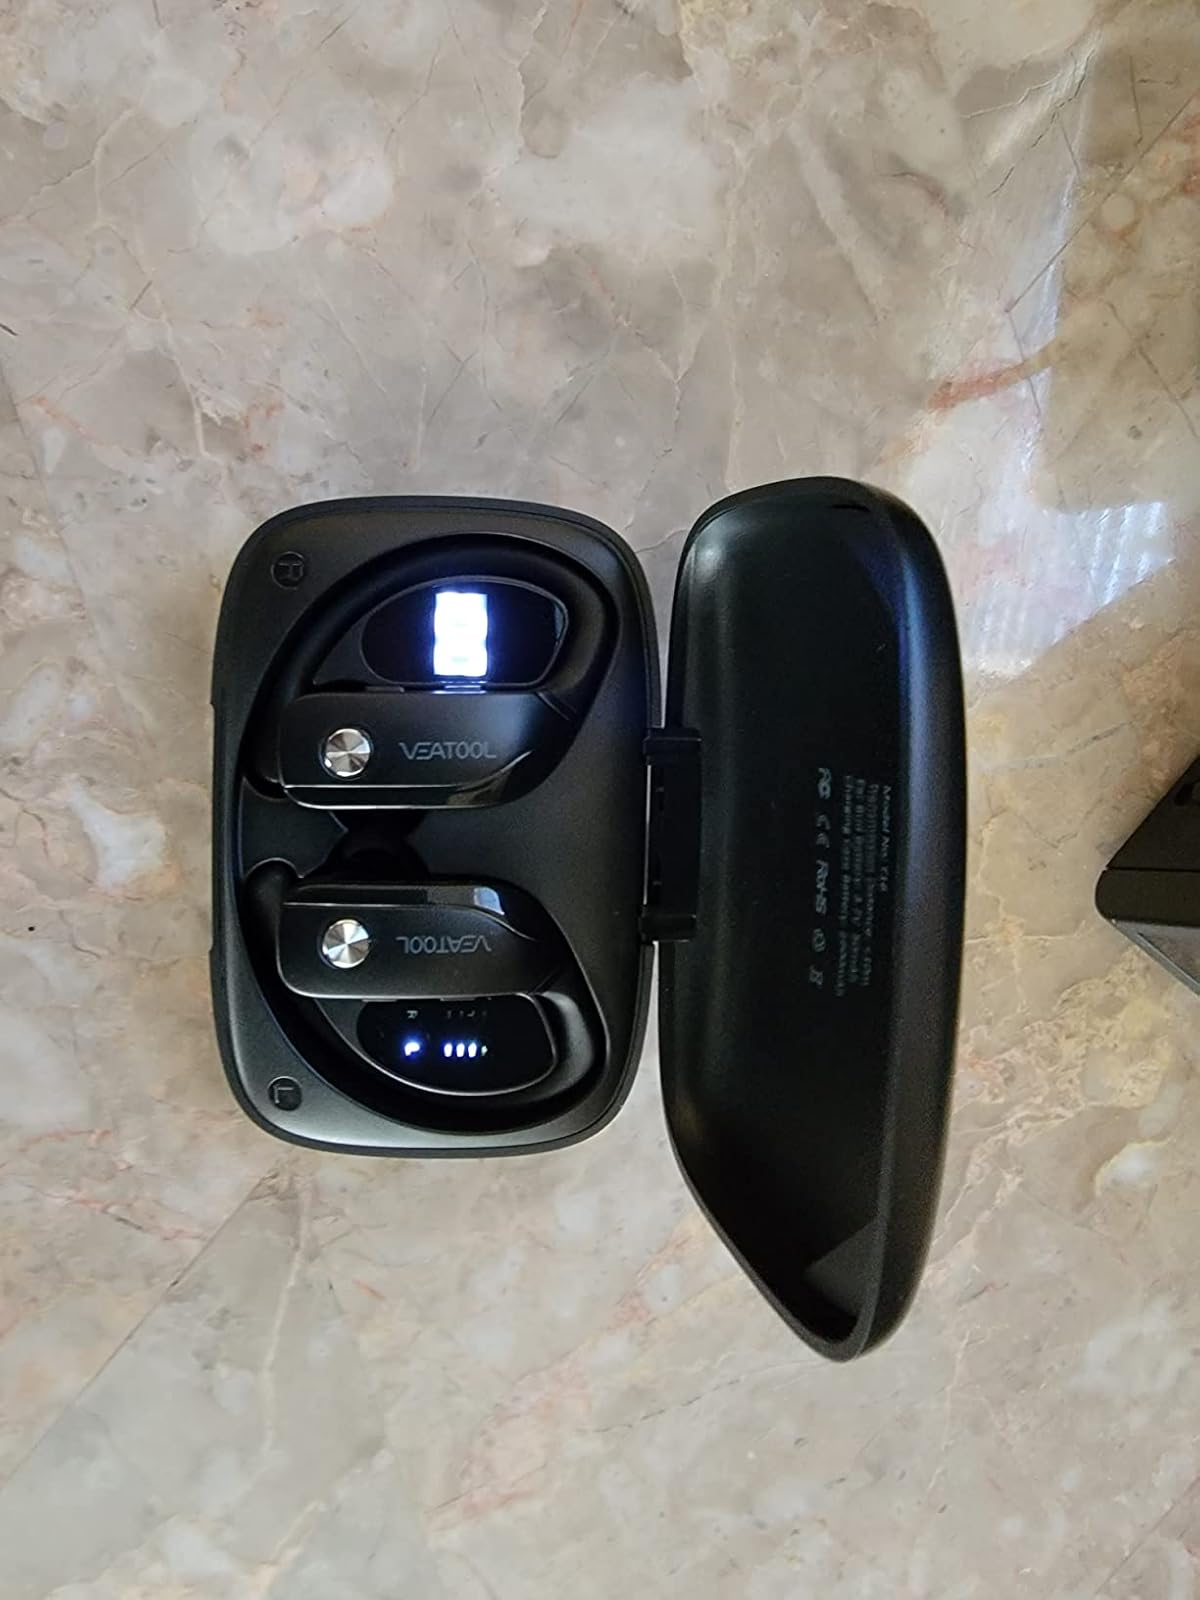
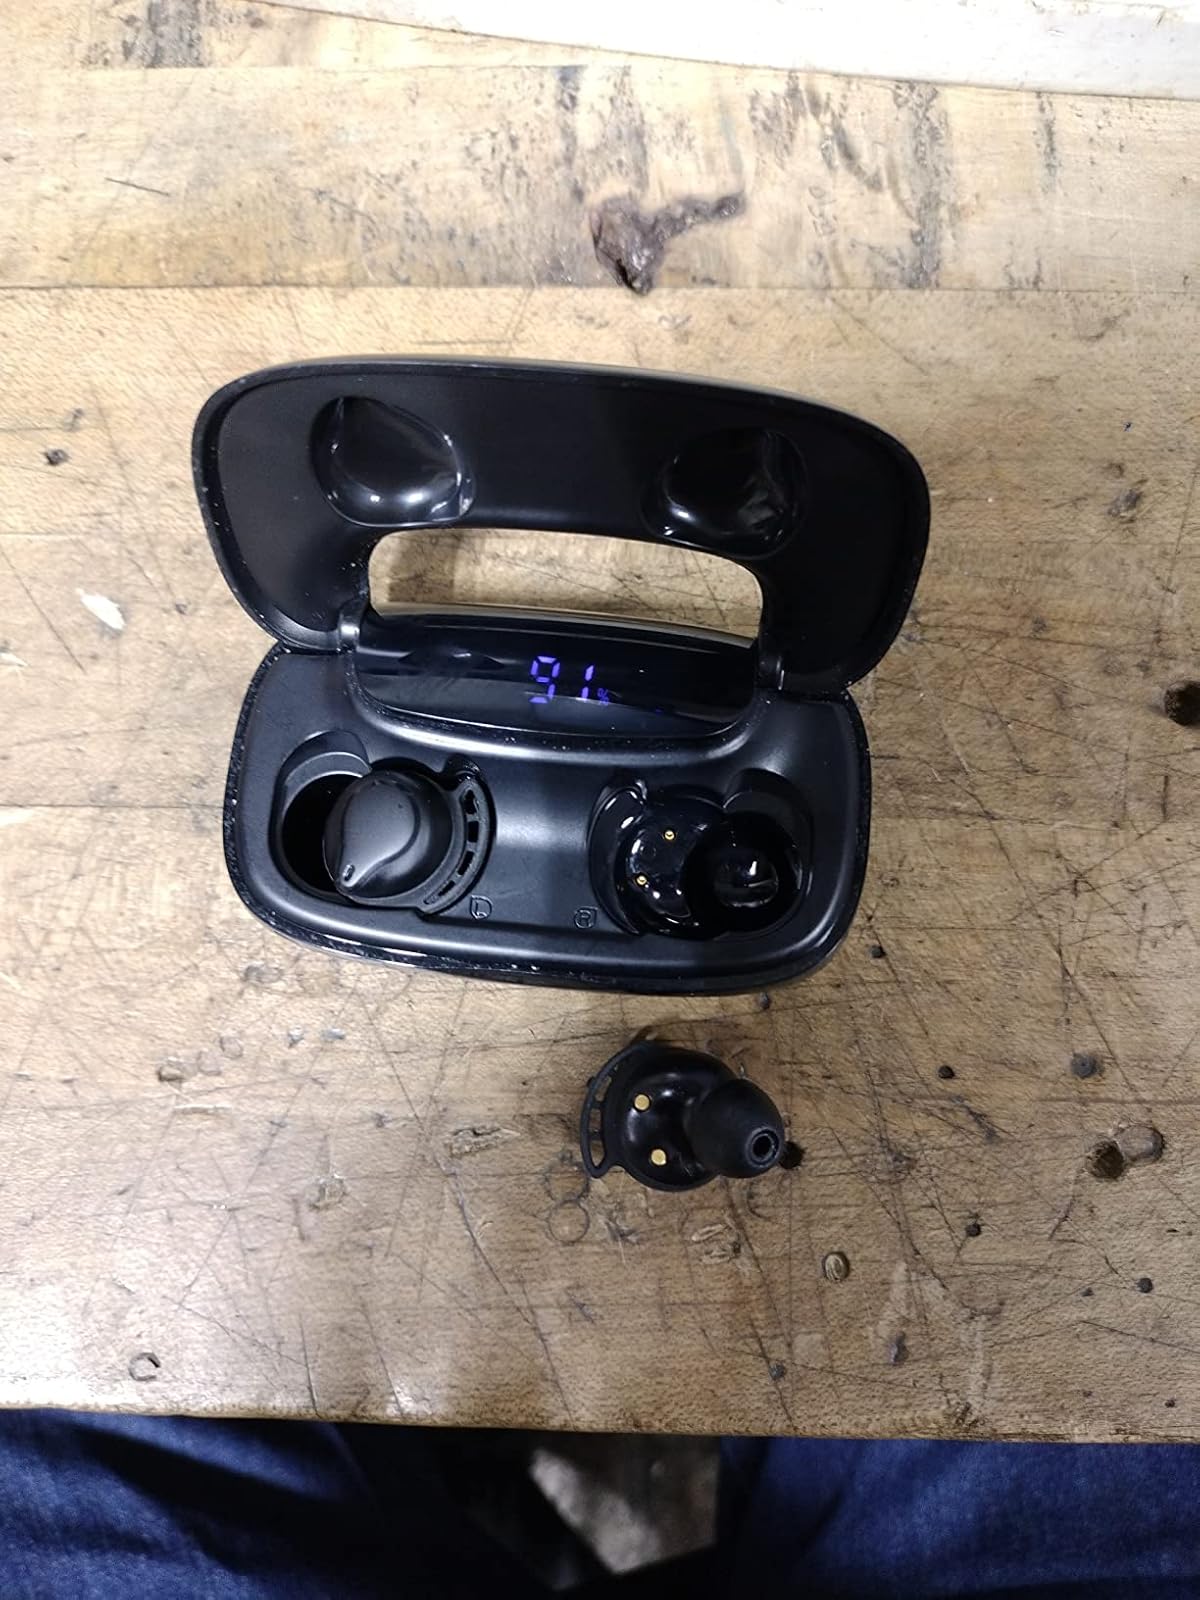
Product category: earbuds
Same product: no